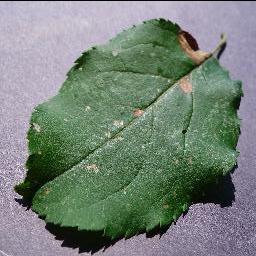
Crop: apple
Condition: black_rot